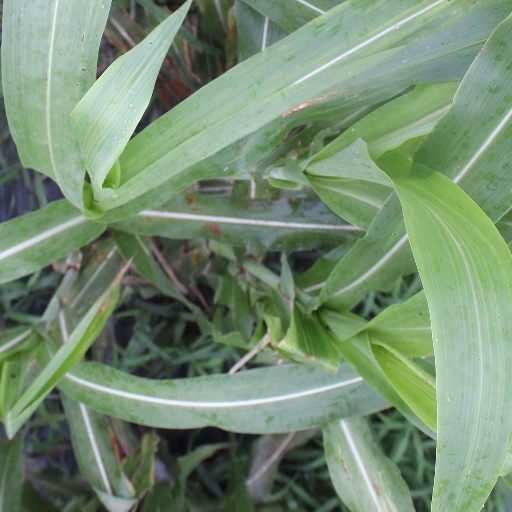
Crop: sorghum